From Copenhagen Stock Exchange

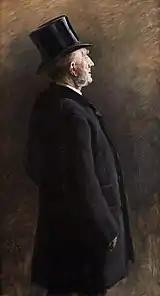
"S.V. Isberg" 1894

Krøyer completed a 49cm x 79 cm oil-on-canvas study for the Stock Exchange painting in 1894. It was previously owned by G. A. Hagemann (1929), Paul Hagemann, and the Codan insurance company but was later sold on a Bruun Rasmussen auction to an anonymous buyer. It has been on display at the following exhibitions: